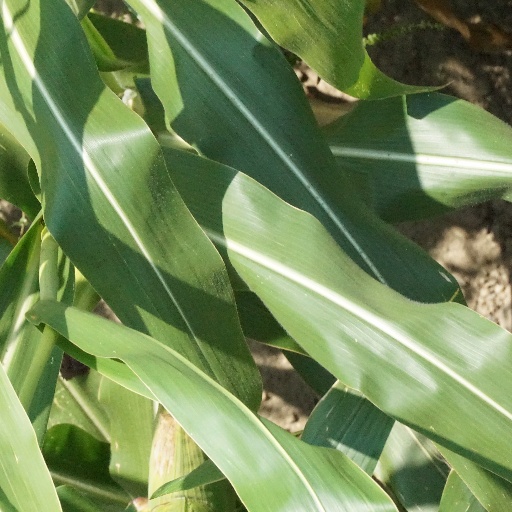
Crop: maize; corn